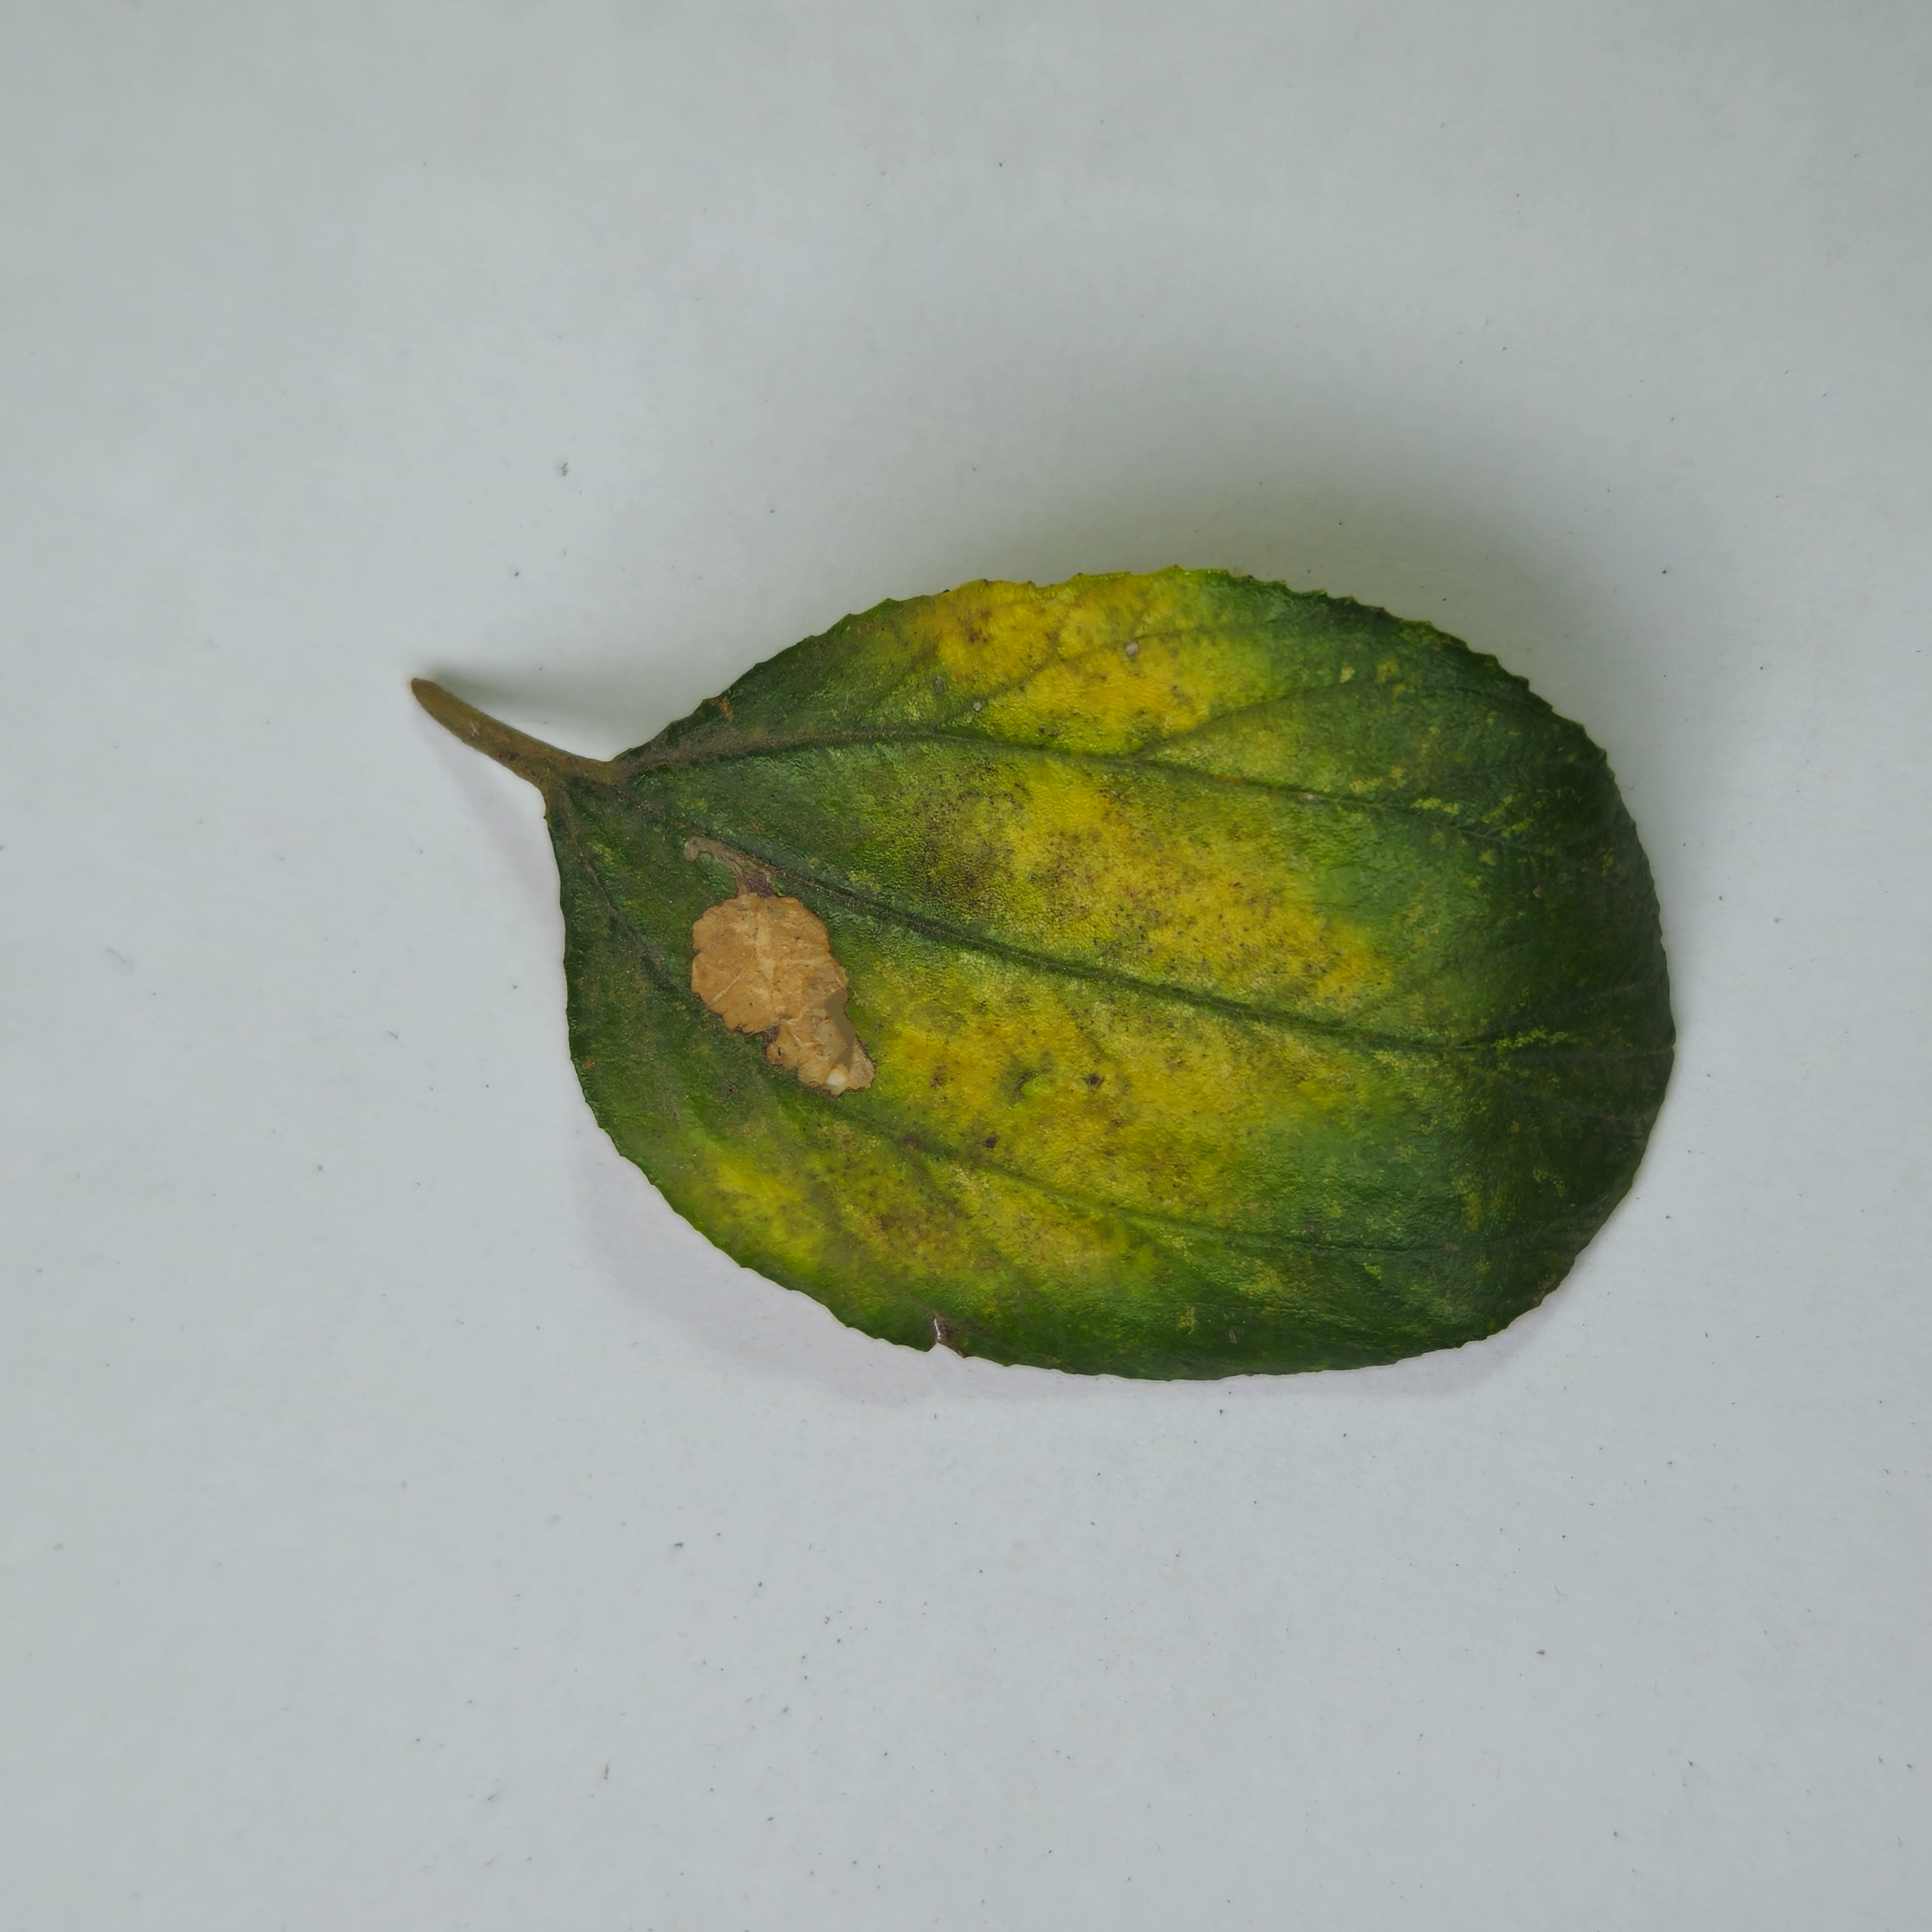
Label: Yellow